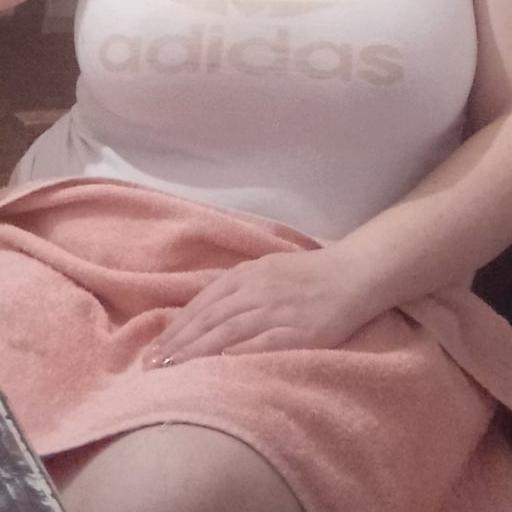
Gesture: no_gesture